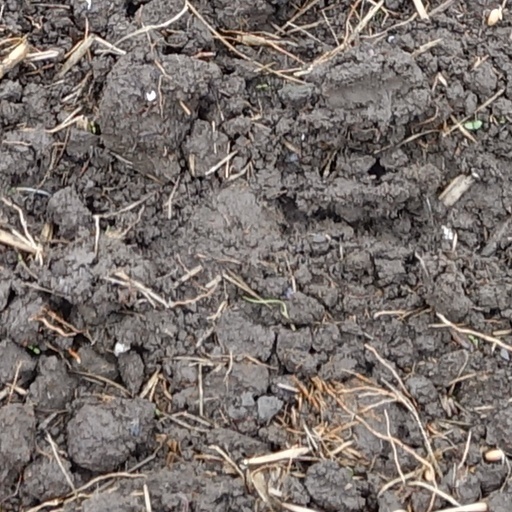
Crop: wheat